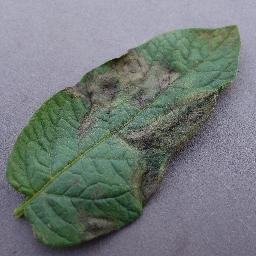
Label: Potato___Late_blight